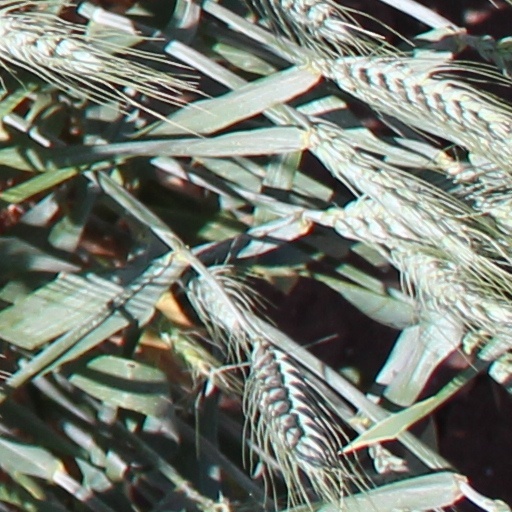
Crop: wheat